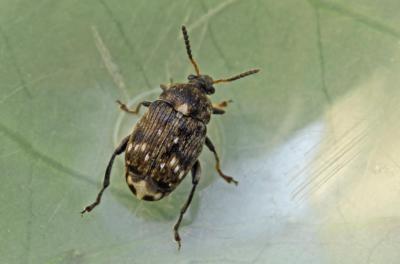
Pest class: pea_weevil